Taxis of London

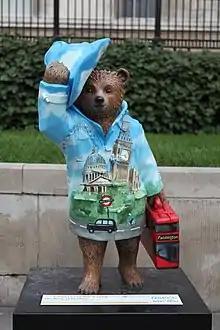
A hackney carriage featuring in a London-themed Paddington Bear statue in Trafalgar Square, 2014

The design standards for London taxis are set out in the "Conditions of Fitness", which are now published by Transport for London. The first edition was published in May 1906, by the Public Carriage Office, which was then part of the Metropolitan Police. These regulations set out the conditions under which a taxi may operate and have been updated over the years to keep pace with motor car development and legislation. Changes include regulating the taximeter (made compulsory in 1907), advertisements and the turning circle of . Until the beginning of the 1980s, London Taxis were not allowed to carry any advertisements.